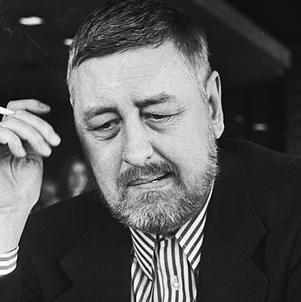
Age: 50